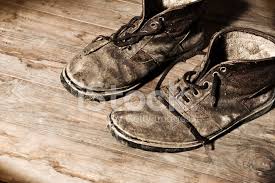
Waste category: shoes